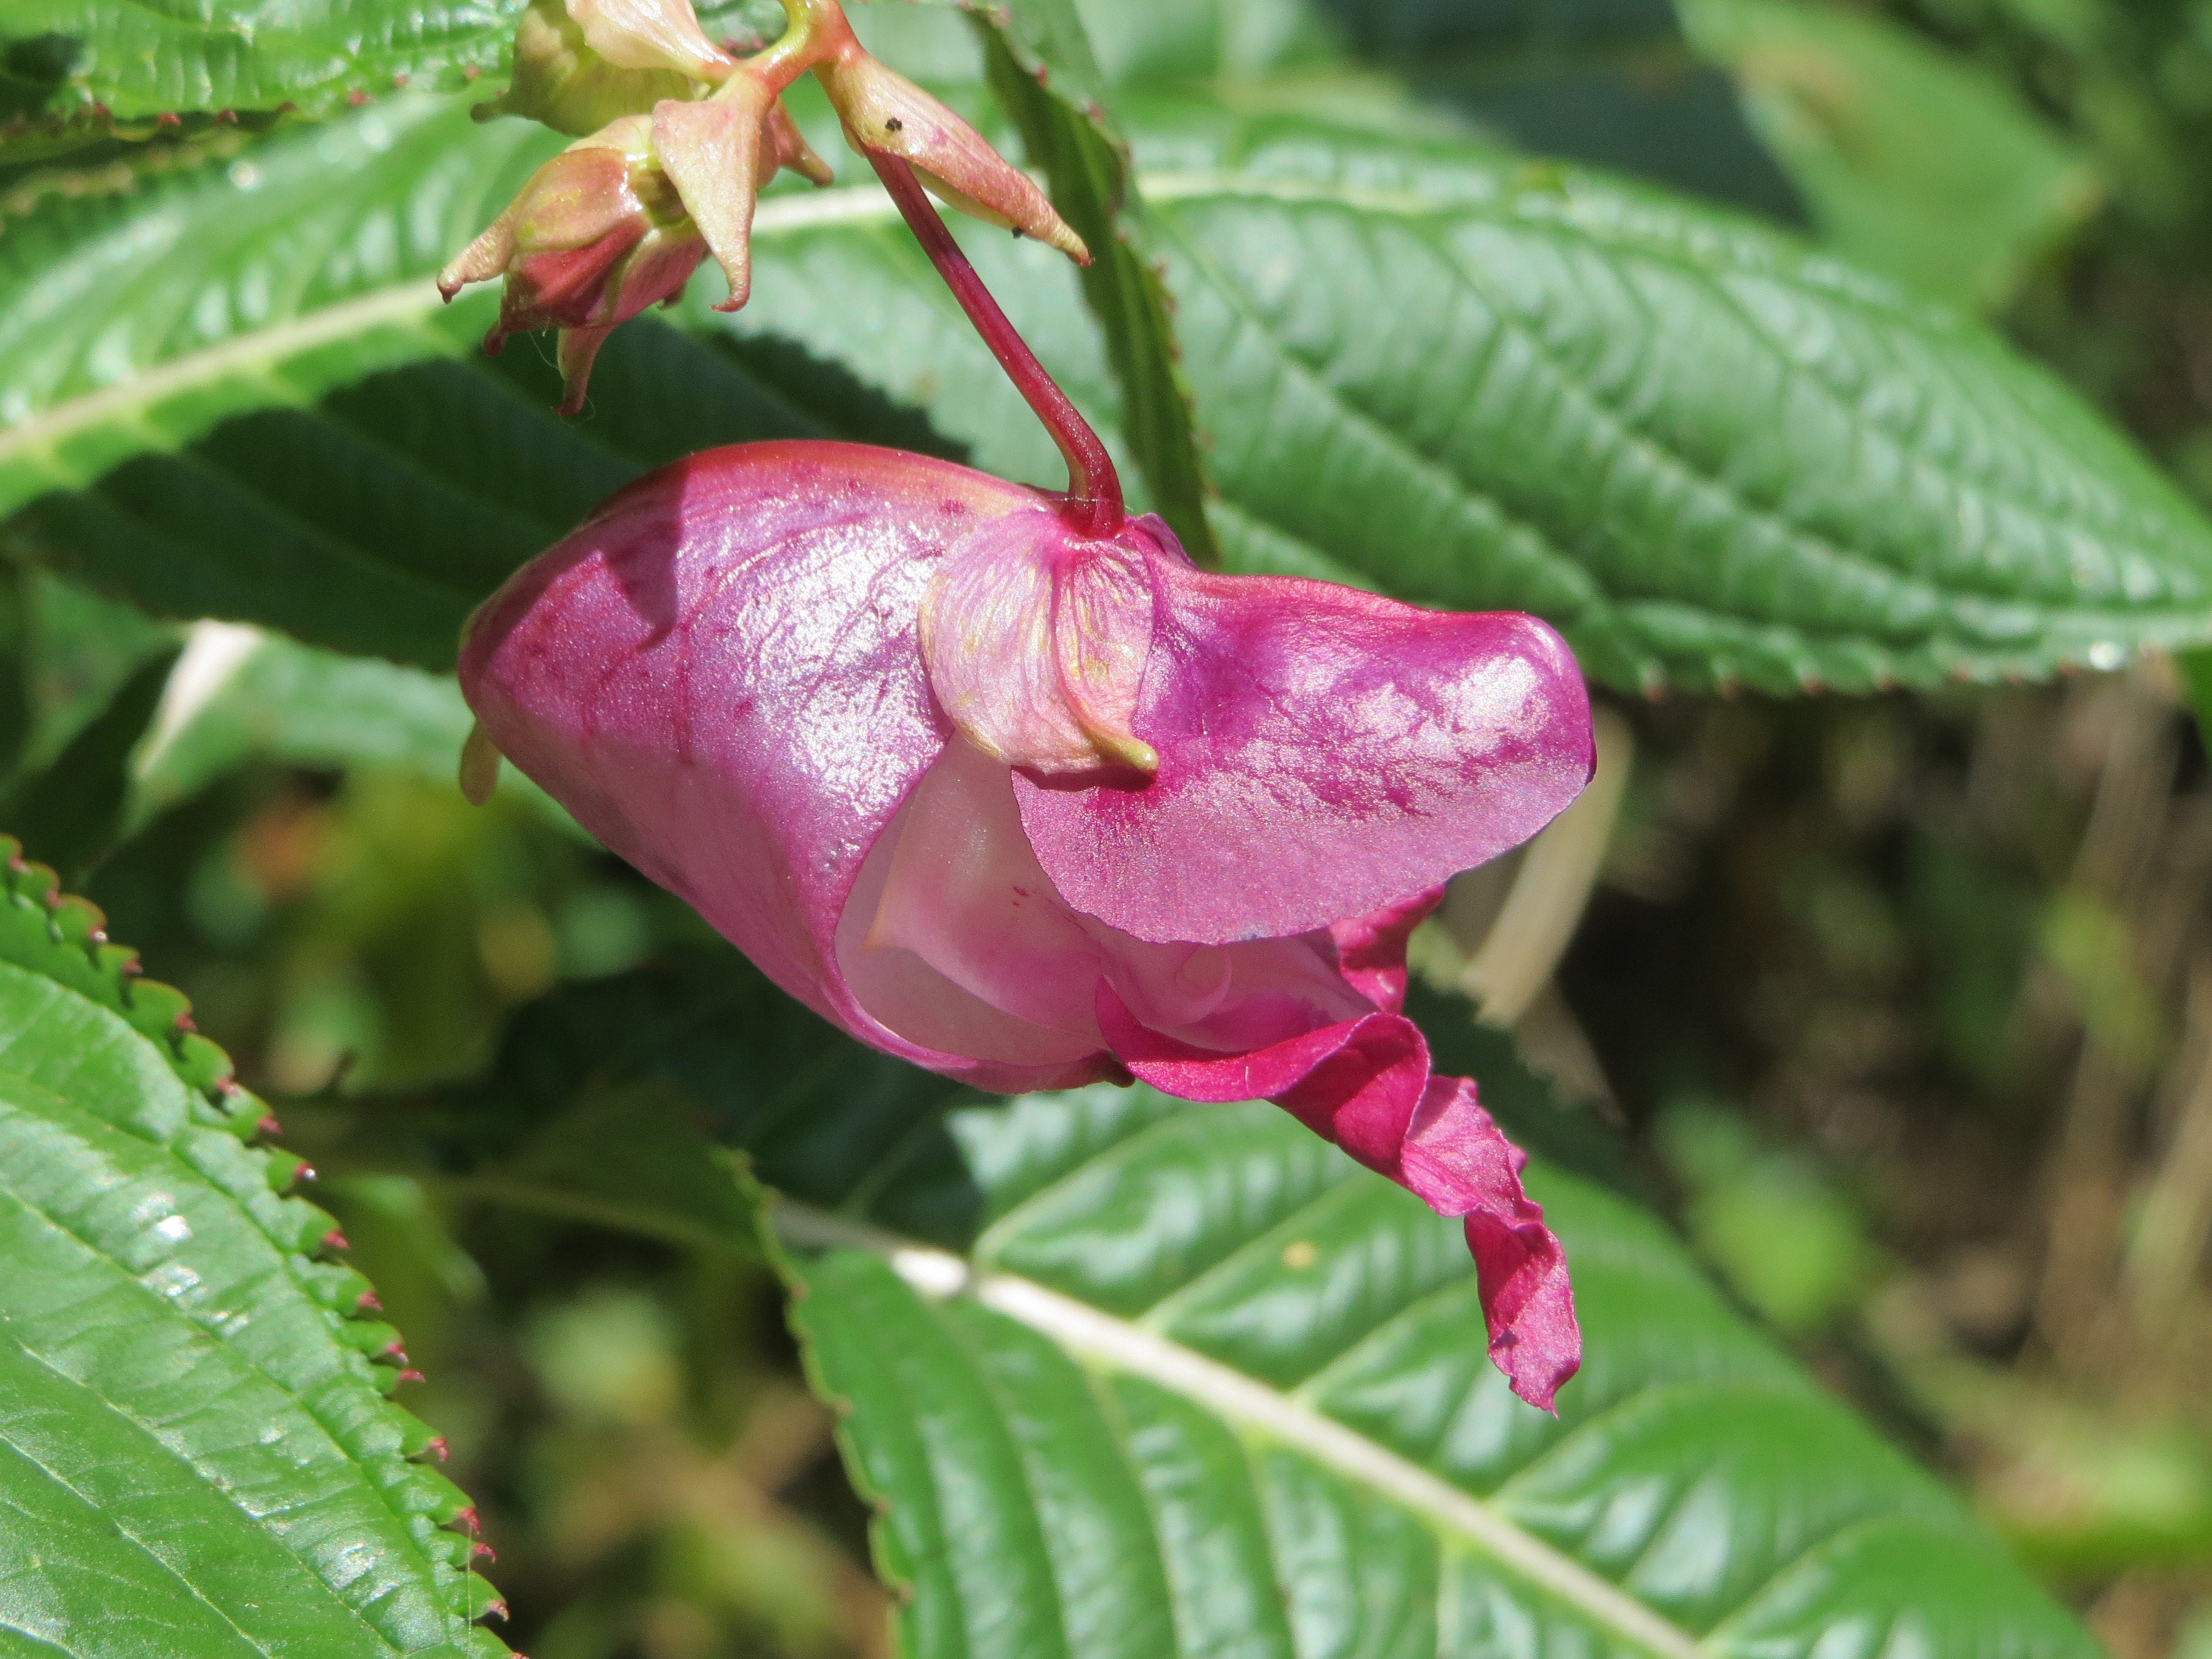
blossom, plant, leaf, flower, petal, rose, produce, macro, botany, flora, wildflower, shrub, bud, macro photography, flowering plant, rose family, impatiens glandulifera, himalayan balsam, policeman's helmet, bobby tops, copper tops, and gnome's hatstand, kiss me on the mountain, land plant